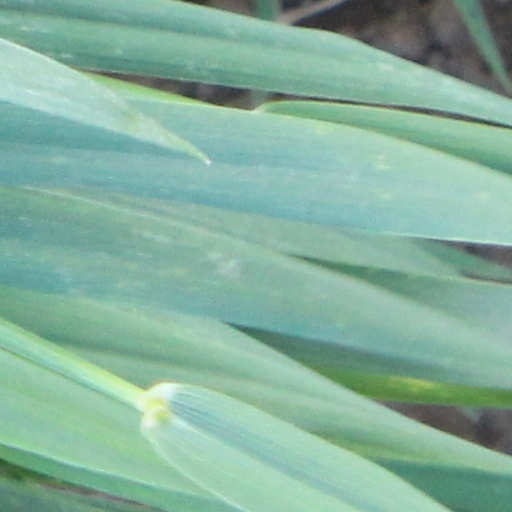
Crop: wheat